List of highways in Hamilton County, New York

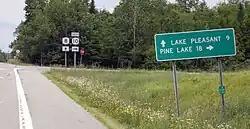
NY 10's northern terminus at NY 8 in Arietta

NY 10 is the shortest state route that traverses Hamilton County. At long, its only intersection in the county is its northern terminus at NY 8. NY 10 travels from the Fulton County line north of Caroga Lake to Arietta, where it ends at NY 8. The route passes through rural regions of Hamilton County and encounters no villages or noteworthy locations until Arietta. When NY 10 was first assigned in 1924, it entered the county from the east on modern NY 28N and left to the north on current NY 30. In the 1930 renumbering, NY 10 was realigned south of Long Lake to follow what is now NY 30 and NY 8 south to Arietta, from where it continued south to Fulton County on its modern routing. The resulting overlap with NY 8 was eliminated after NY 10 was replaced with an extended NY 30 north of Speculator.